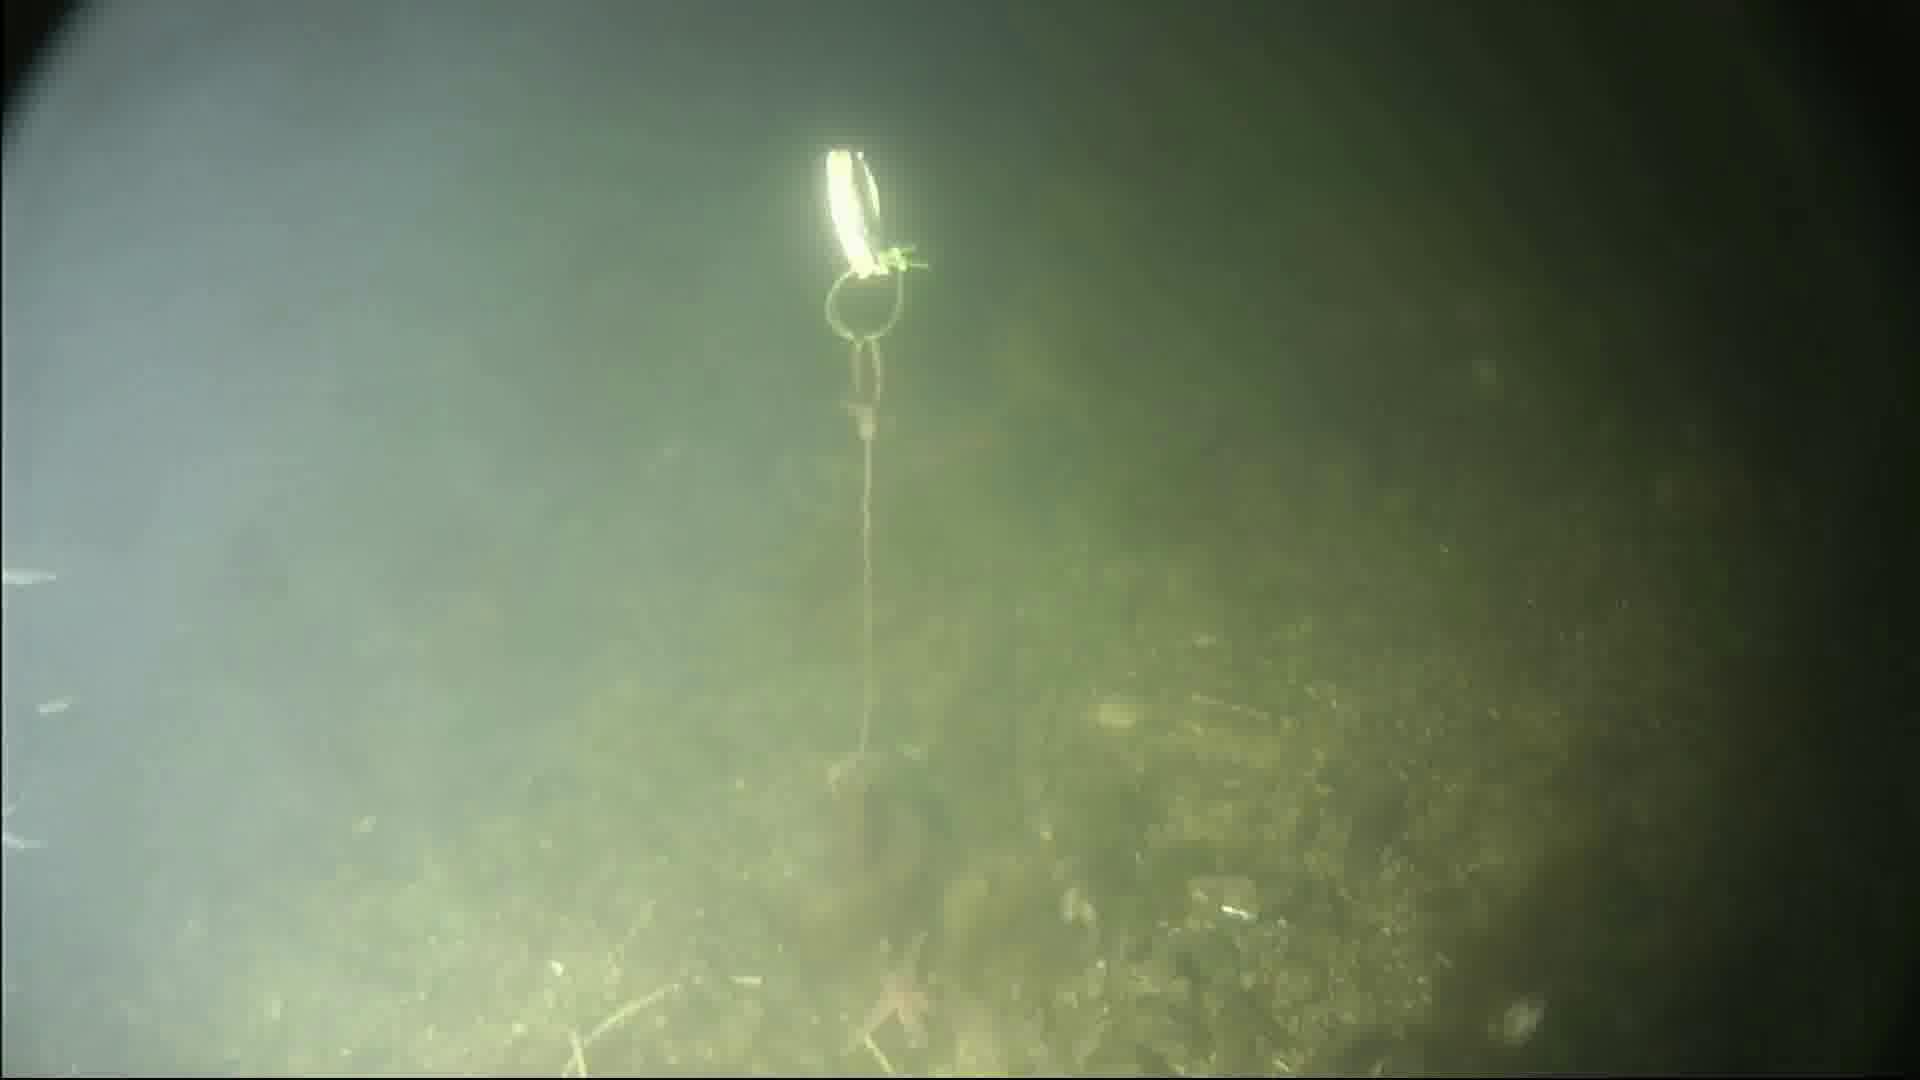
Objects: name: small_fish
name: starfish
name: crab